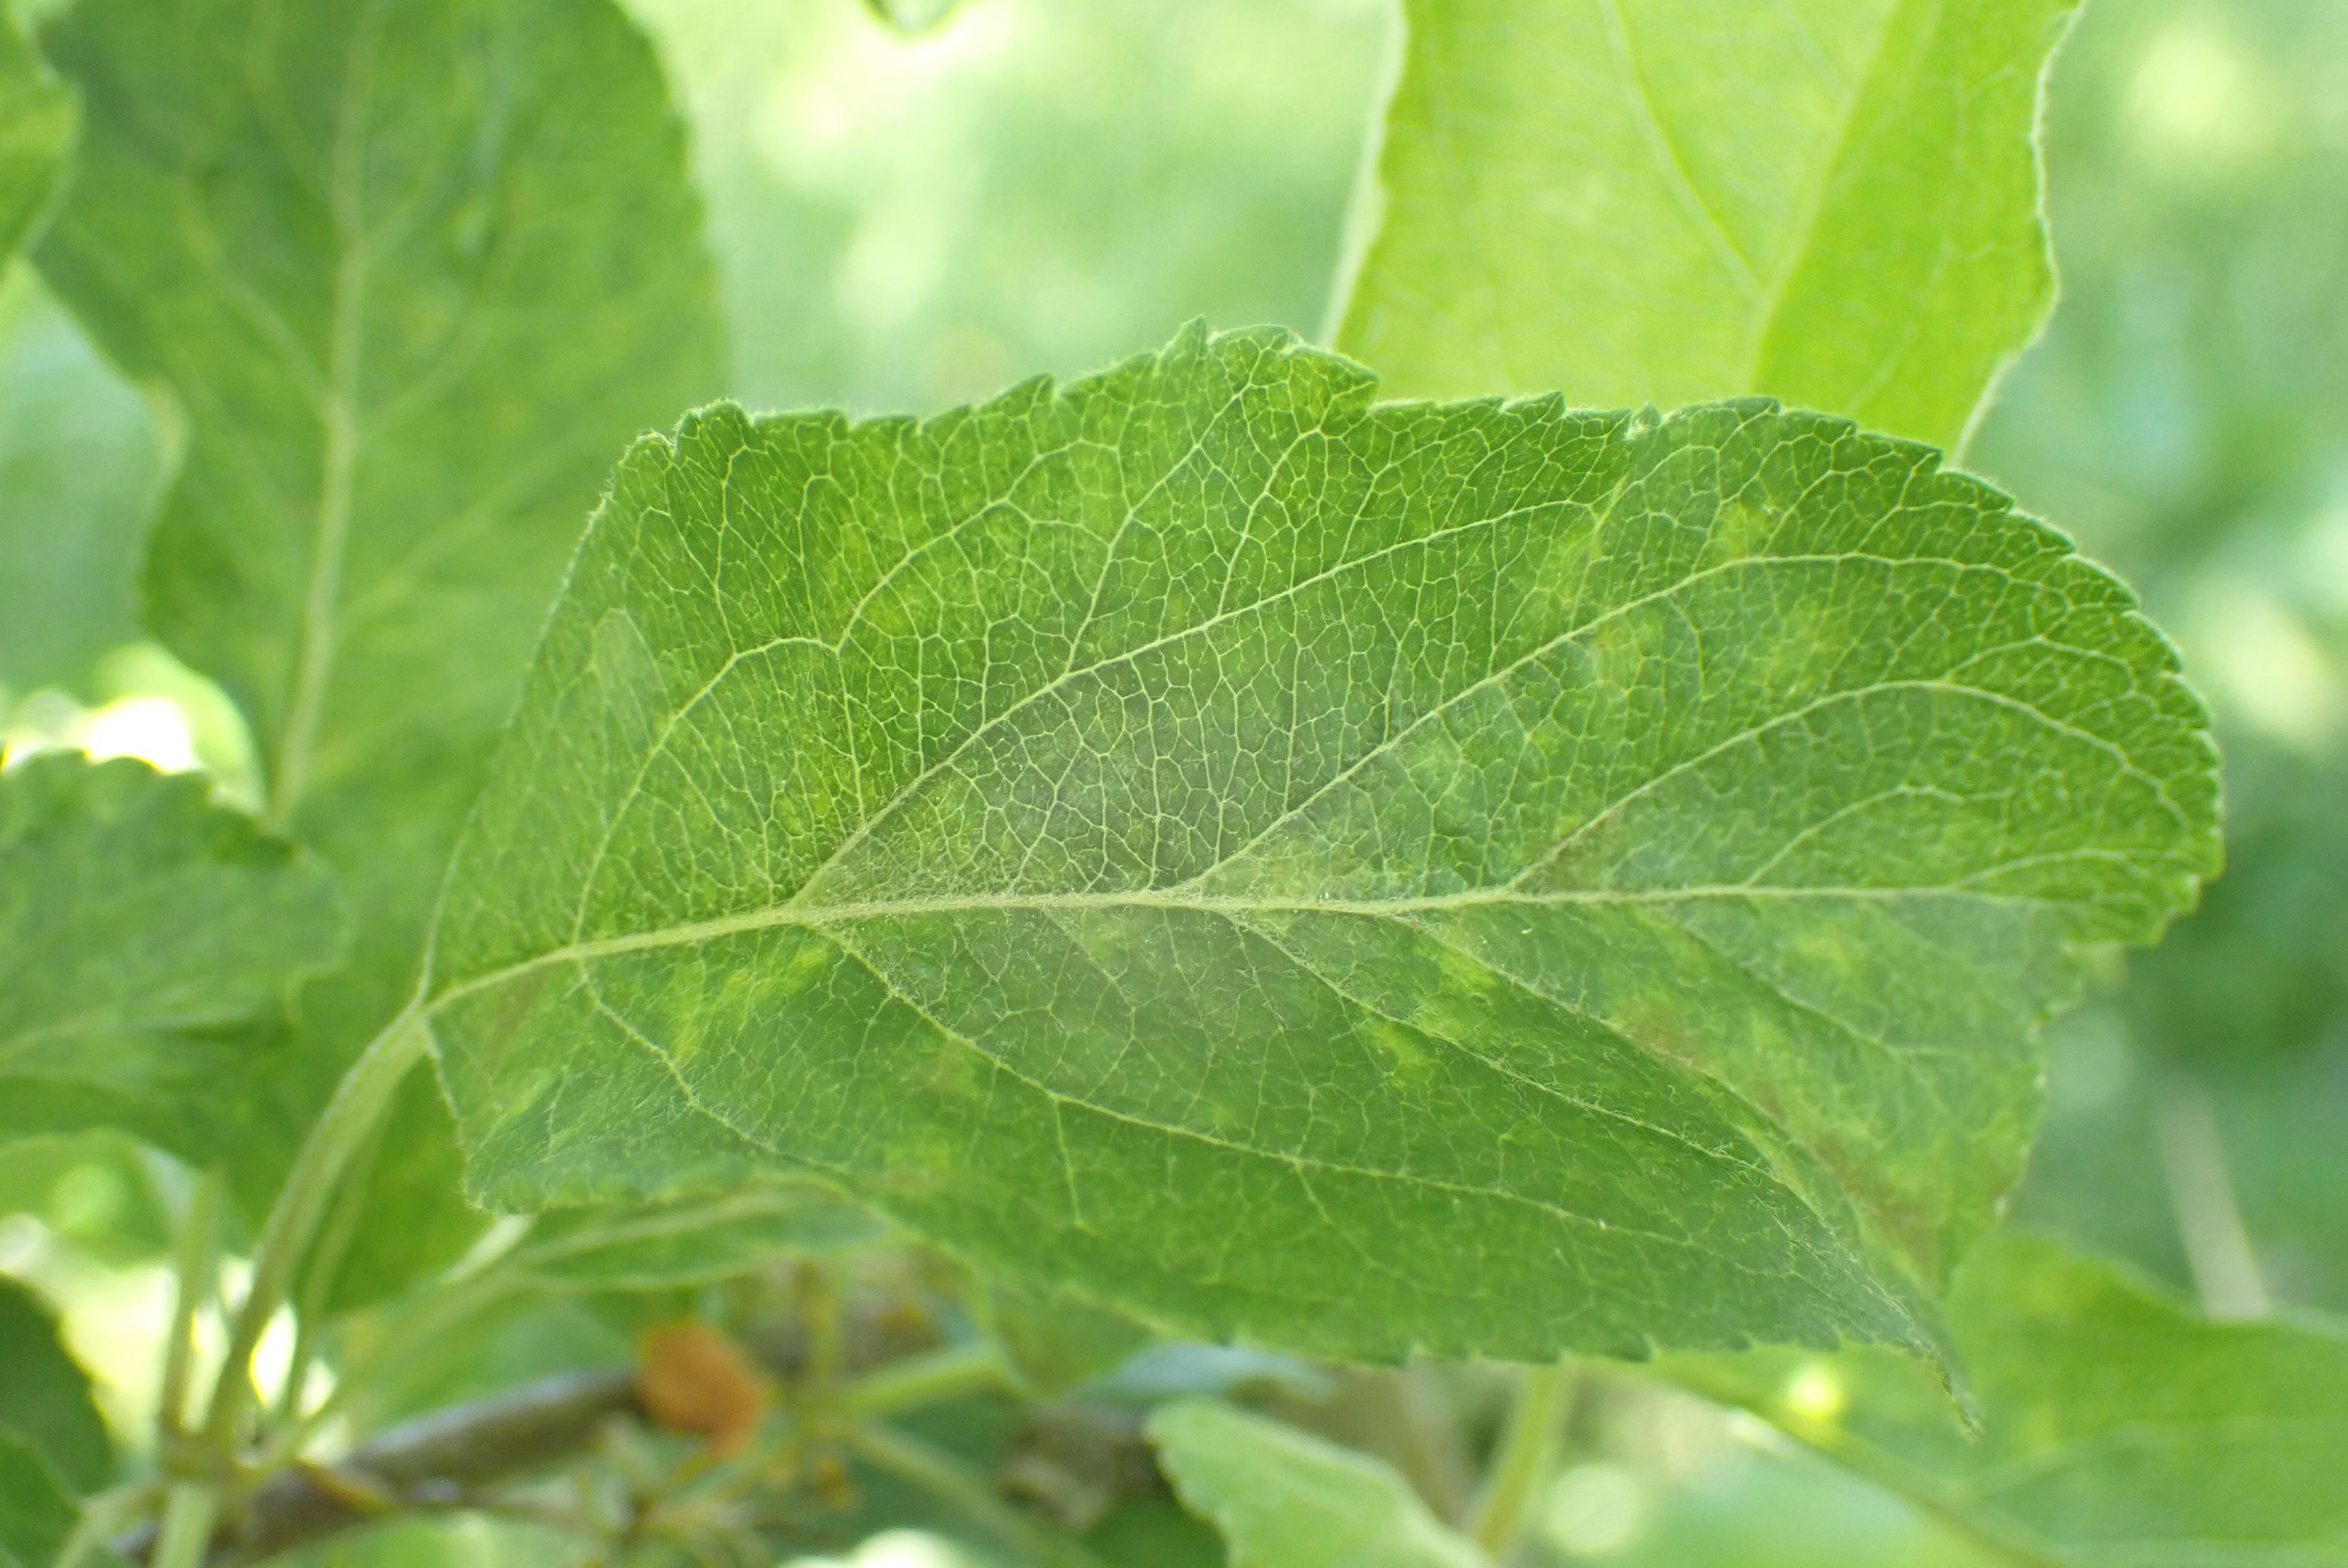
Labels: scab